Sydney Town Hall

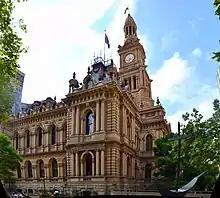
Part of the southern facade

On the ground floor of the second stage is the Main Hall. This is the main space in the building and is three storeys high. At the west end is the stage and the organ which is under a proscenium arch and behind which are facilities for performers. There are galleries on the other three sides accessed from the second floor with clerestory windows above. On the north and south sides are wide corridors, main stairs, entrances and rooms containing offices and toilets. The entrances open onto balconies and grand stairs leading to the street. The main space on the ground floor of the first stage is the Vestibule which is an elaborate two storey space topped by an oval shaped curved glass dome. The vestibule has wide corridors on three sides and around the perimeter are rooms containing offices and some public spaces. Centrally located on the eastern side is the octagonal entrance foyer over which is the clock tower. This leads off the main entrance to the building, the George Street stair. The Grand Stair is to the north of the foyer and includes a passenger lift.